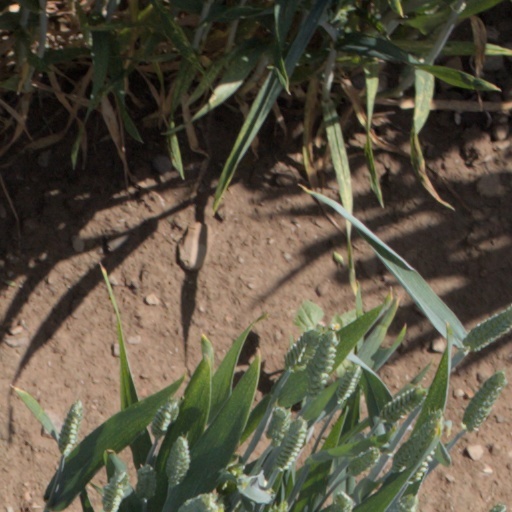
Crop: wheat